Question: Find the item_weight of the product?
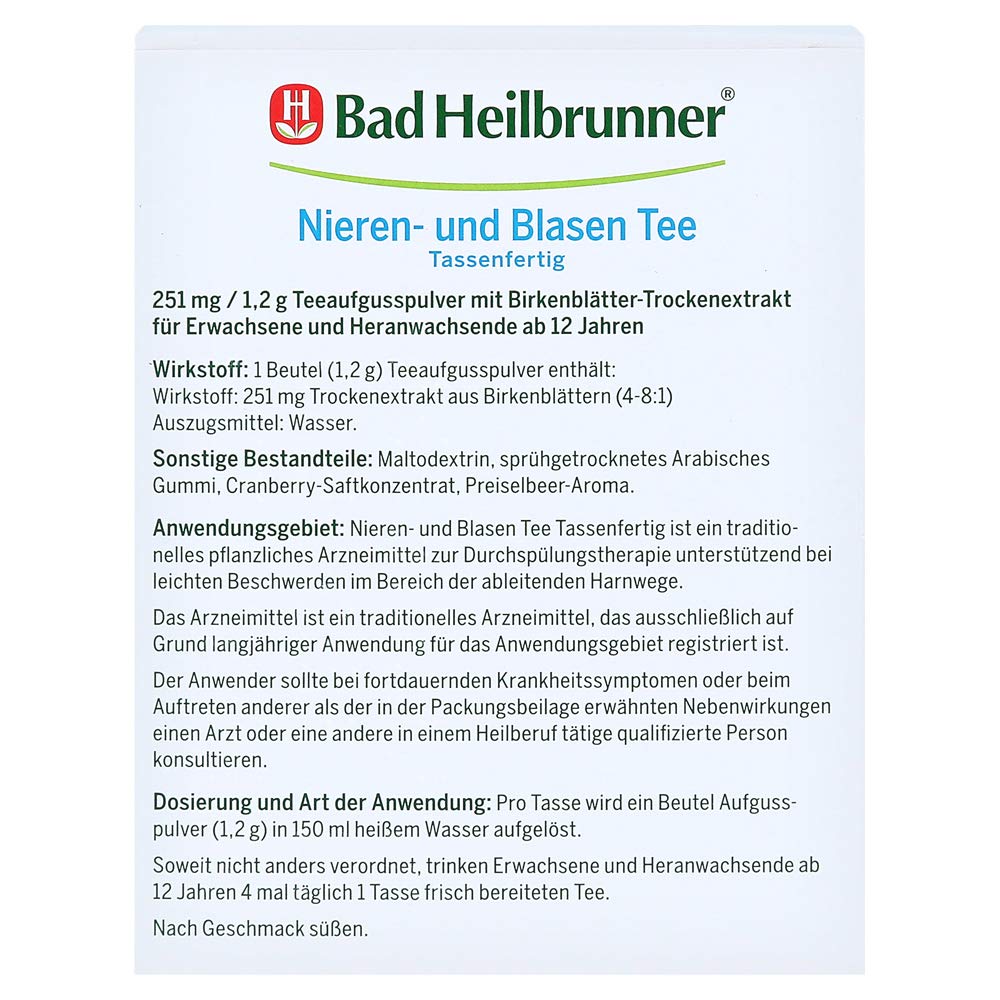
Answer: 1.2 gram